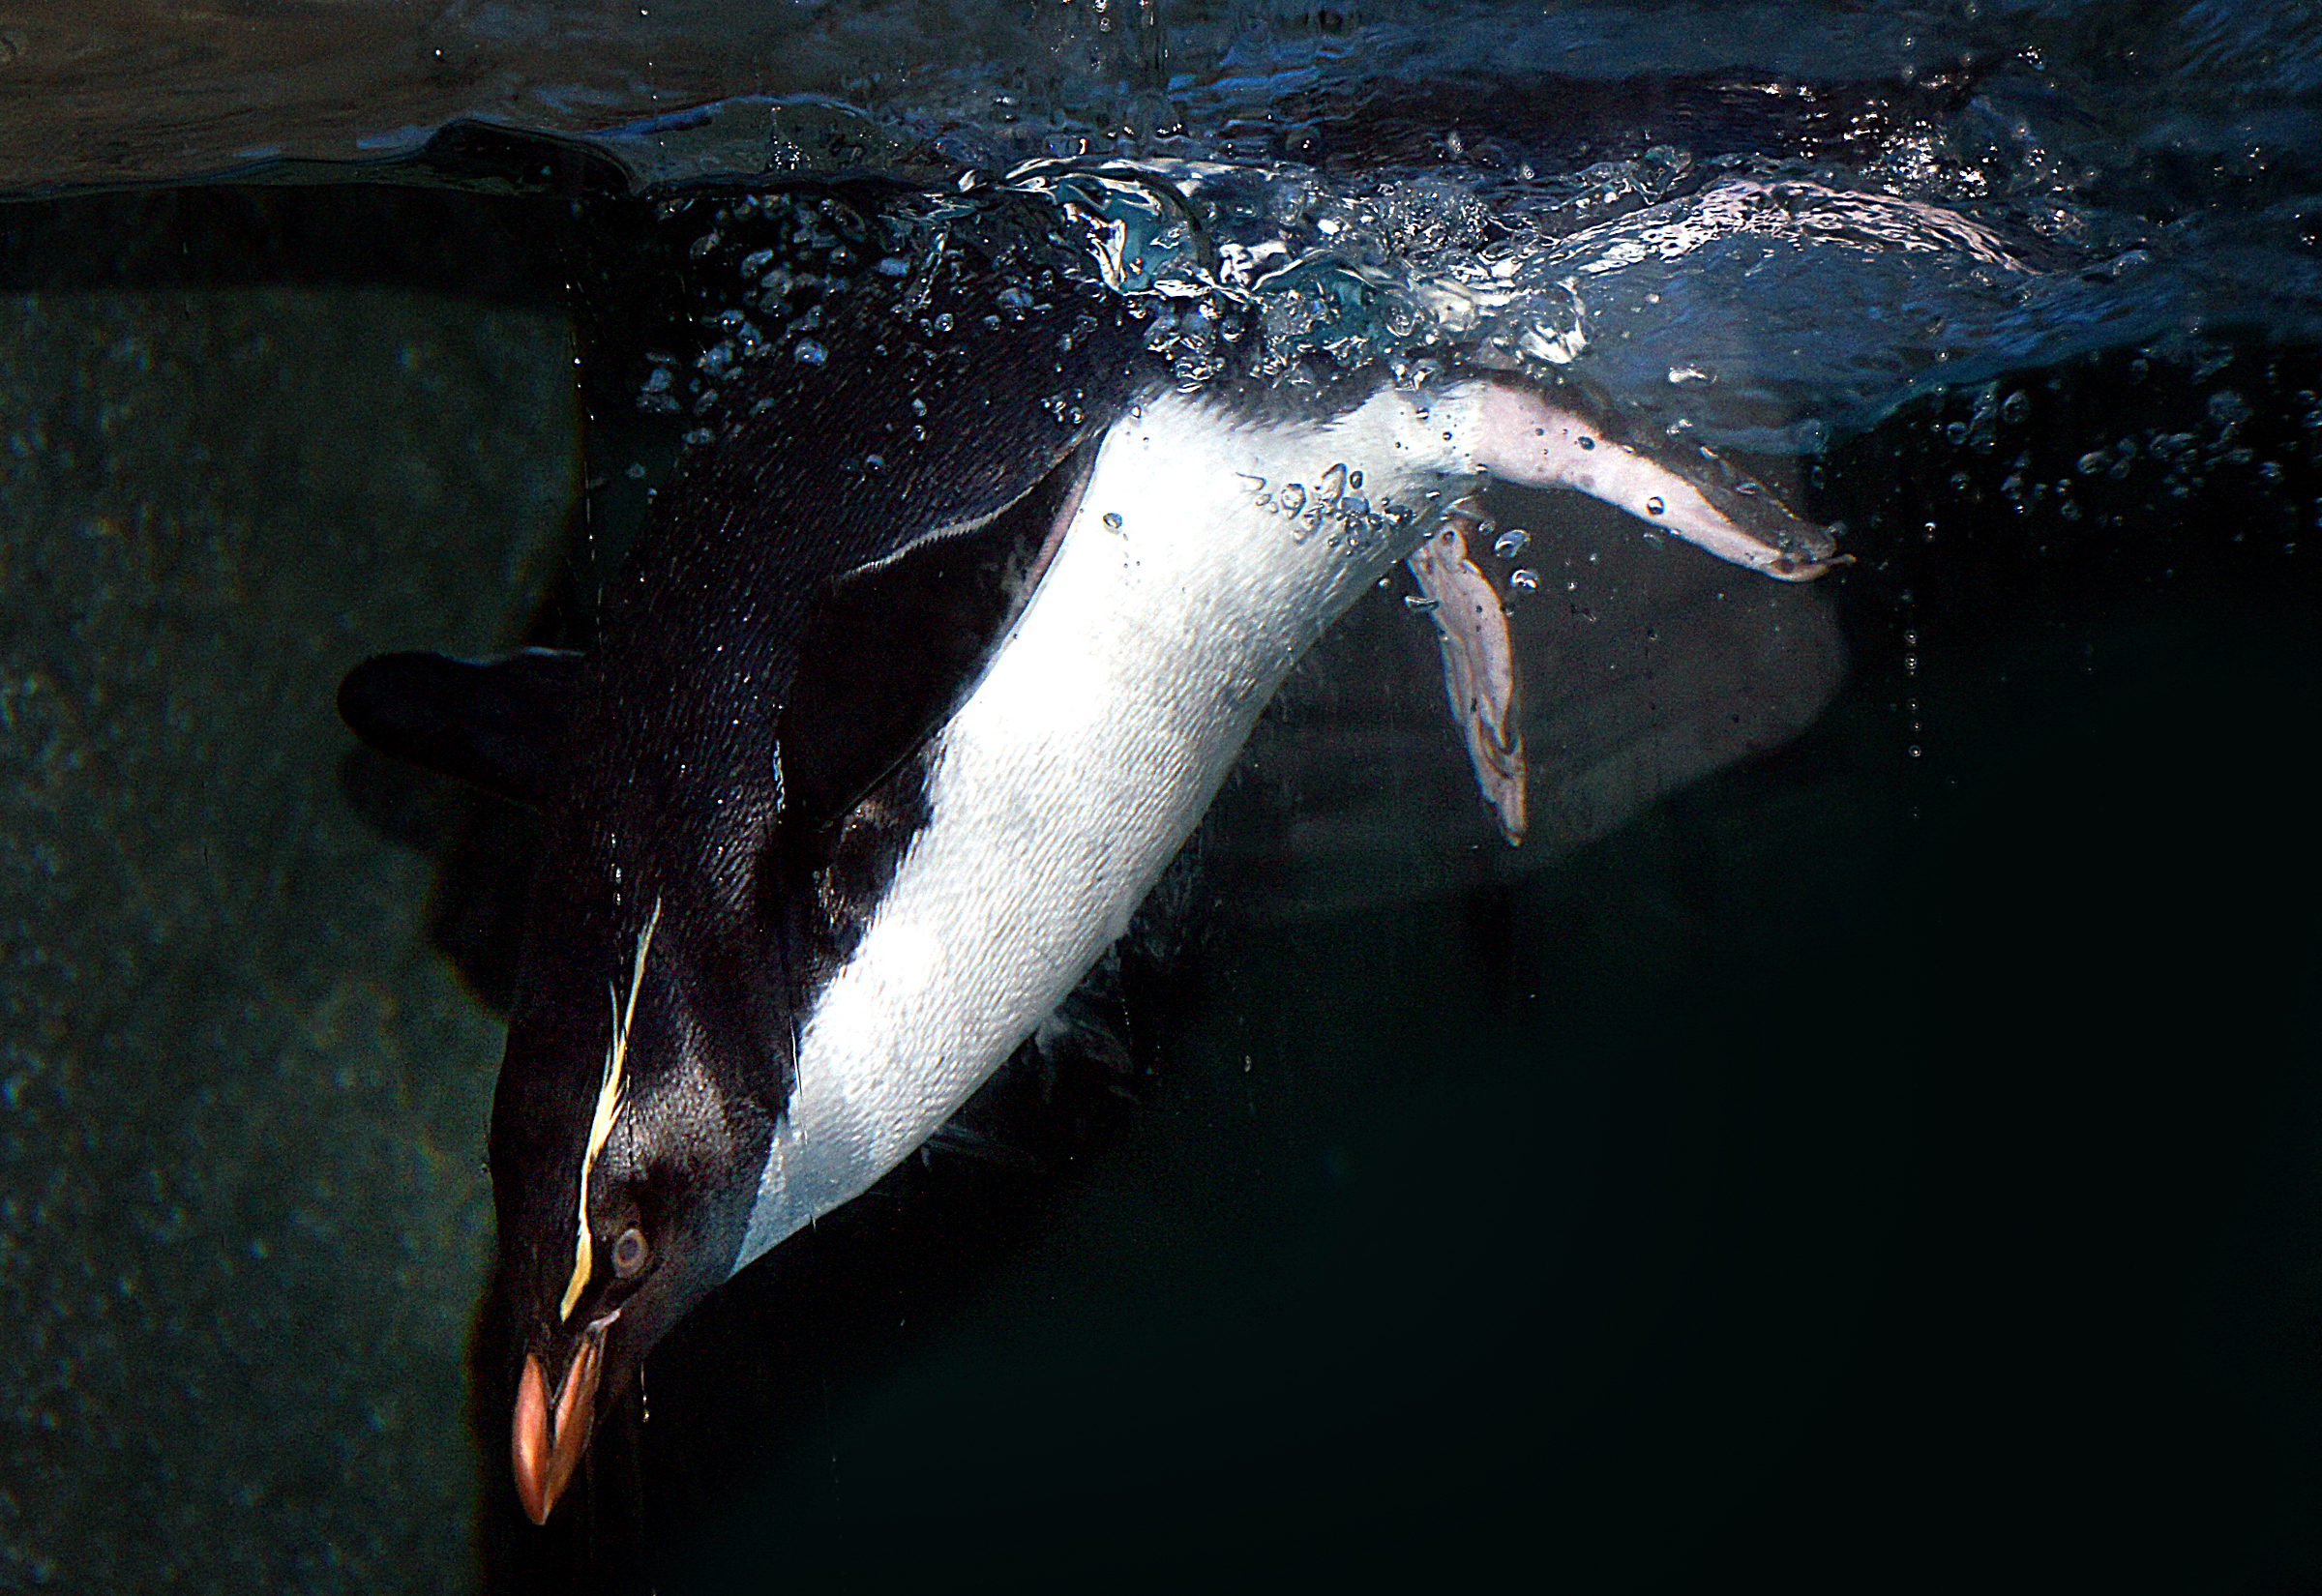
fish, penguin, vertebrate, rockhopperpenguin, swimmng